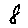
Label: 8